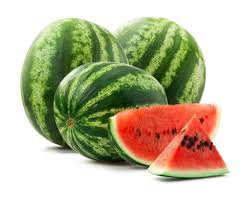
Label: Watermelon